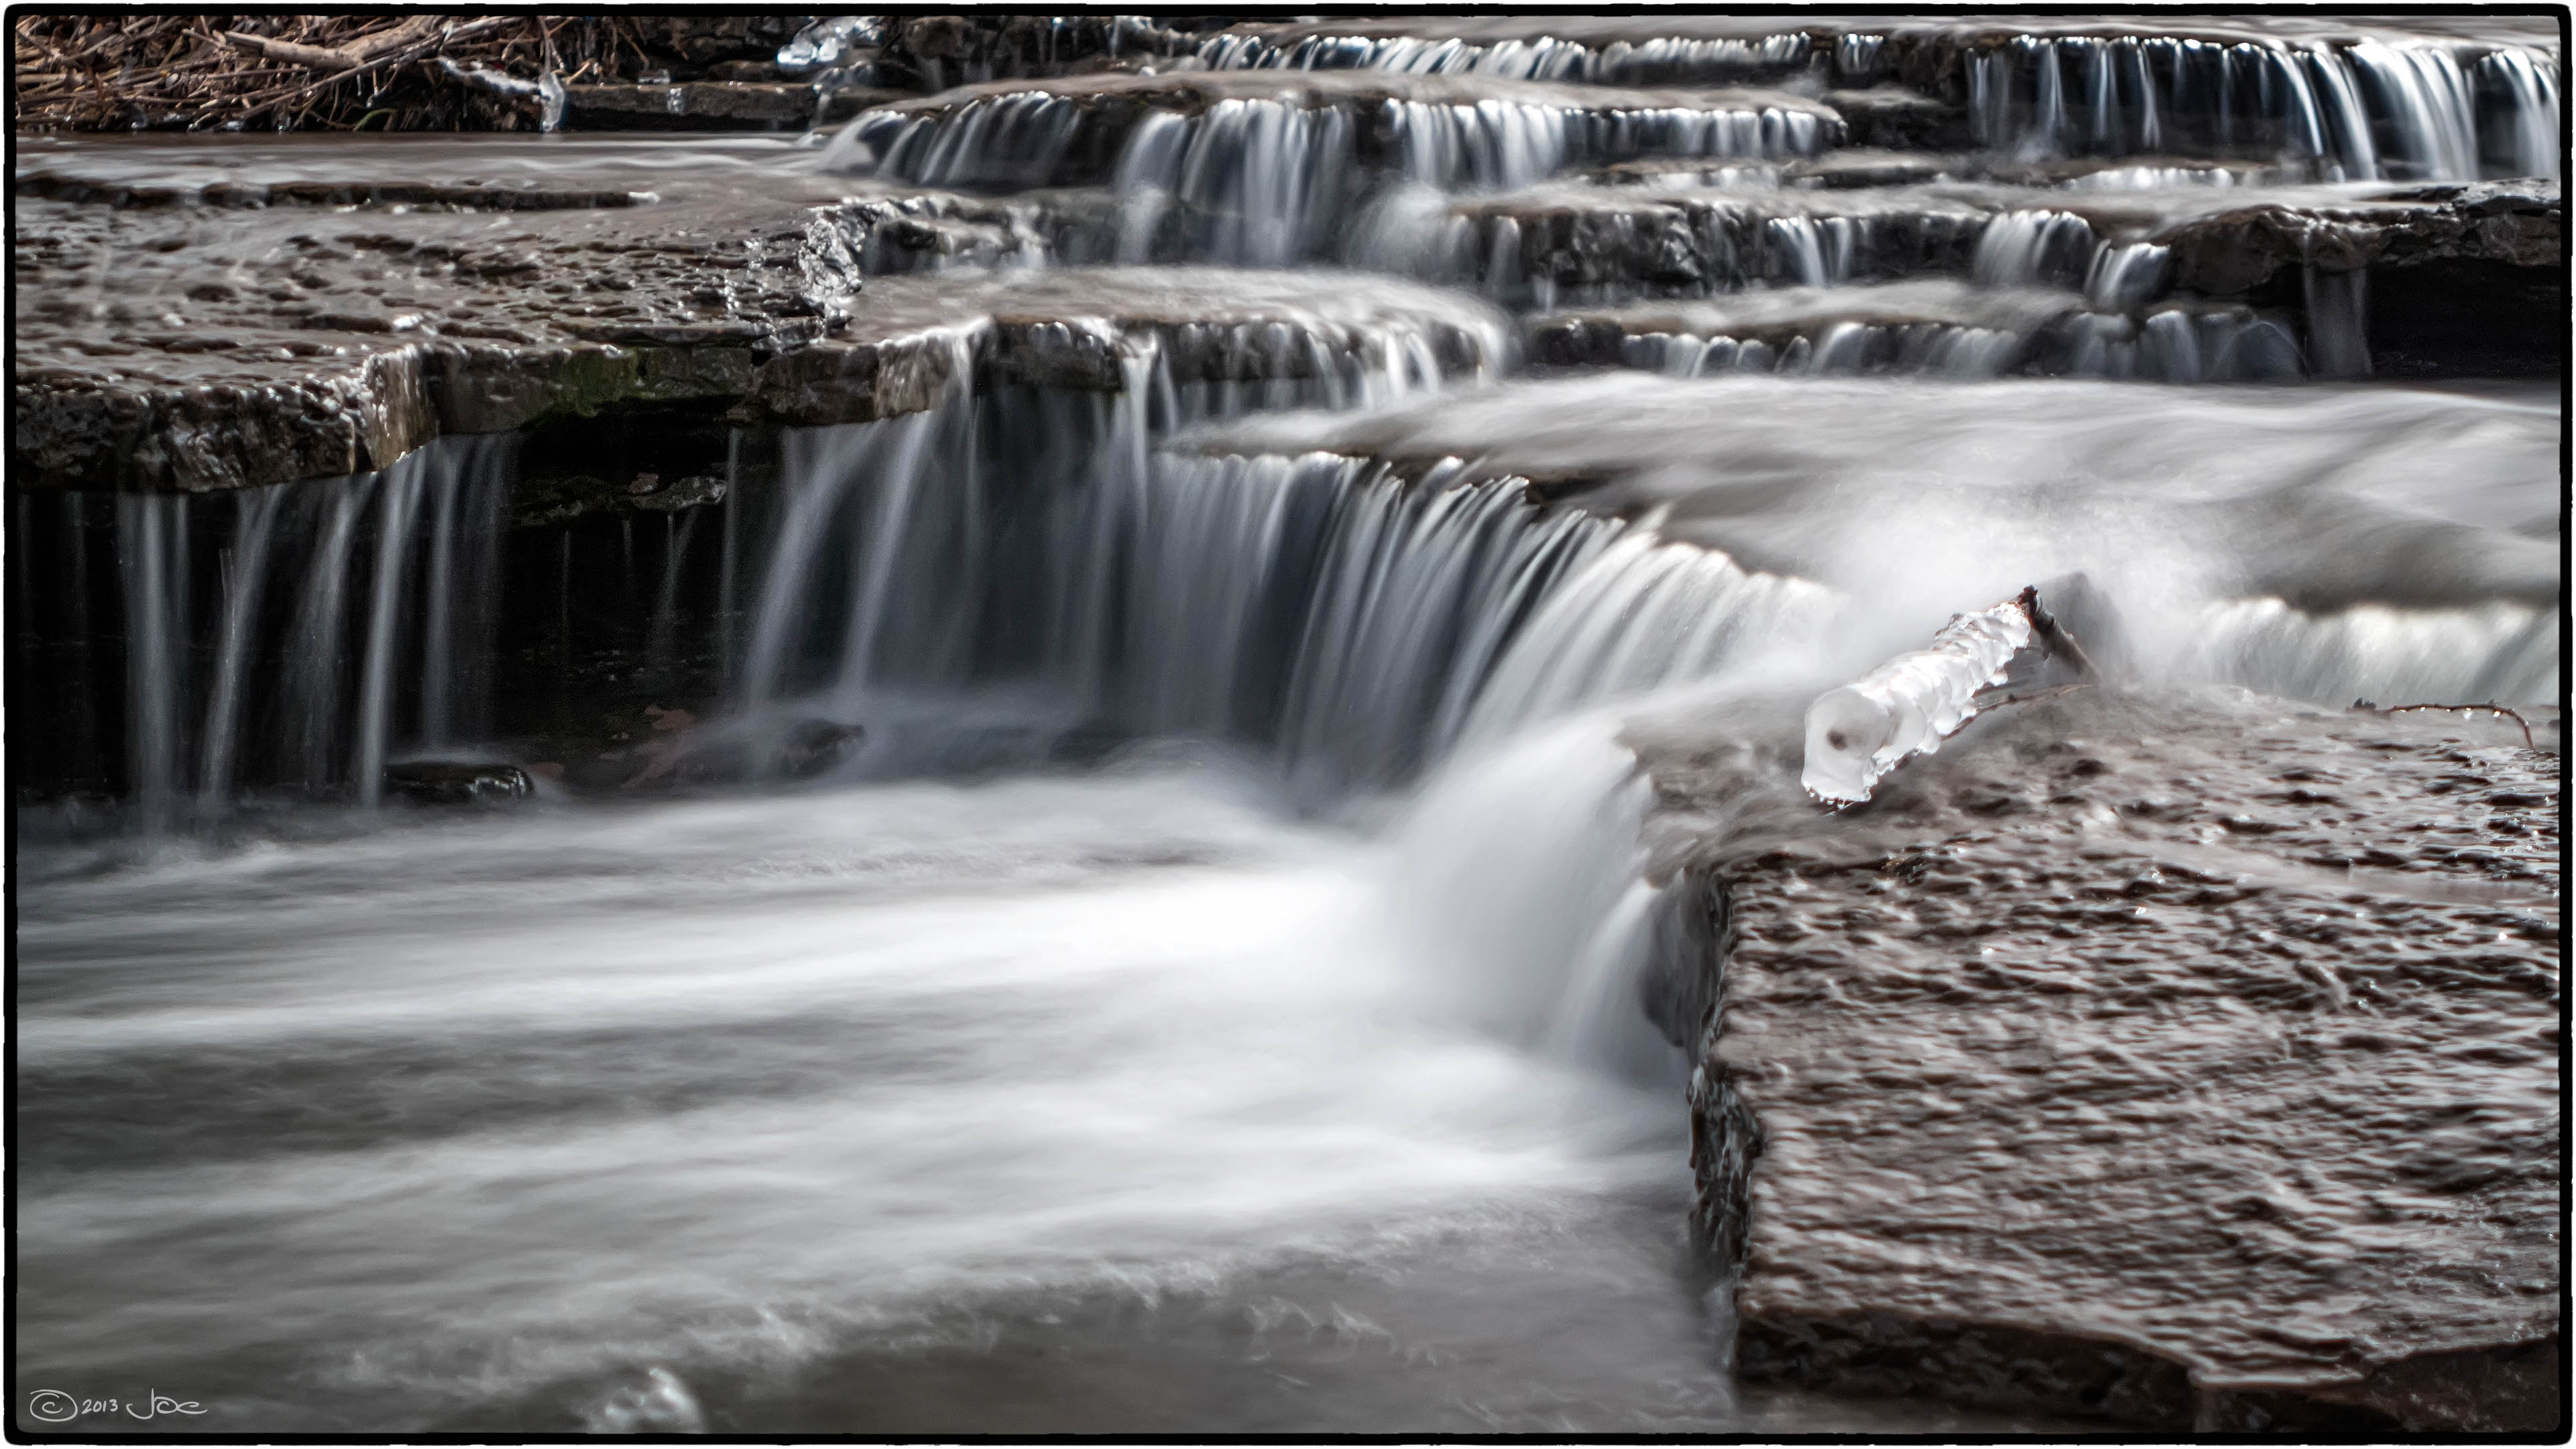
water, waterfall, winter, river, brook, rapid, body of water, canada, wasserfall, mississauga, ontario, lumix, panasonic, dmc, lx7, panasoniclumixdmclx7, nd110, quenippenon, water feature, freezing